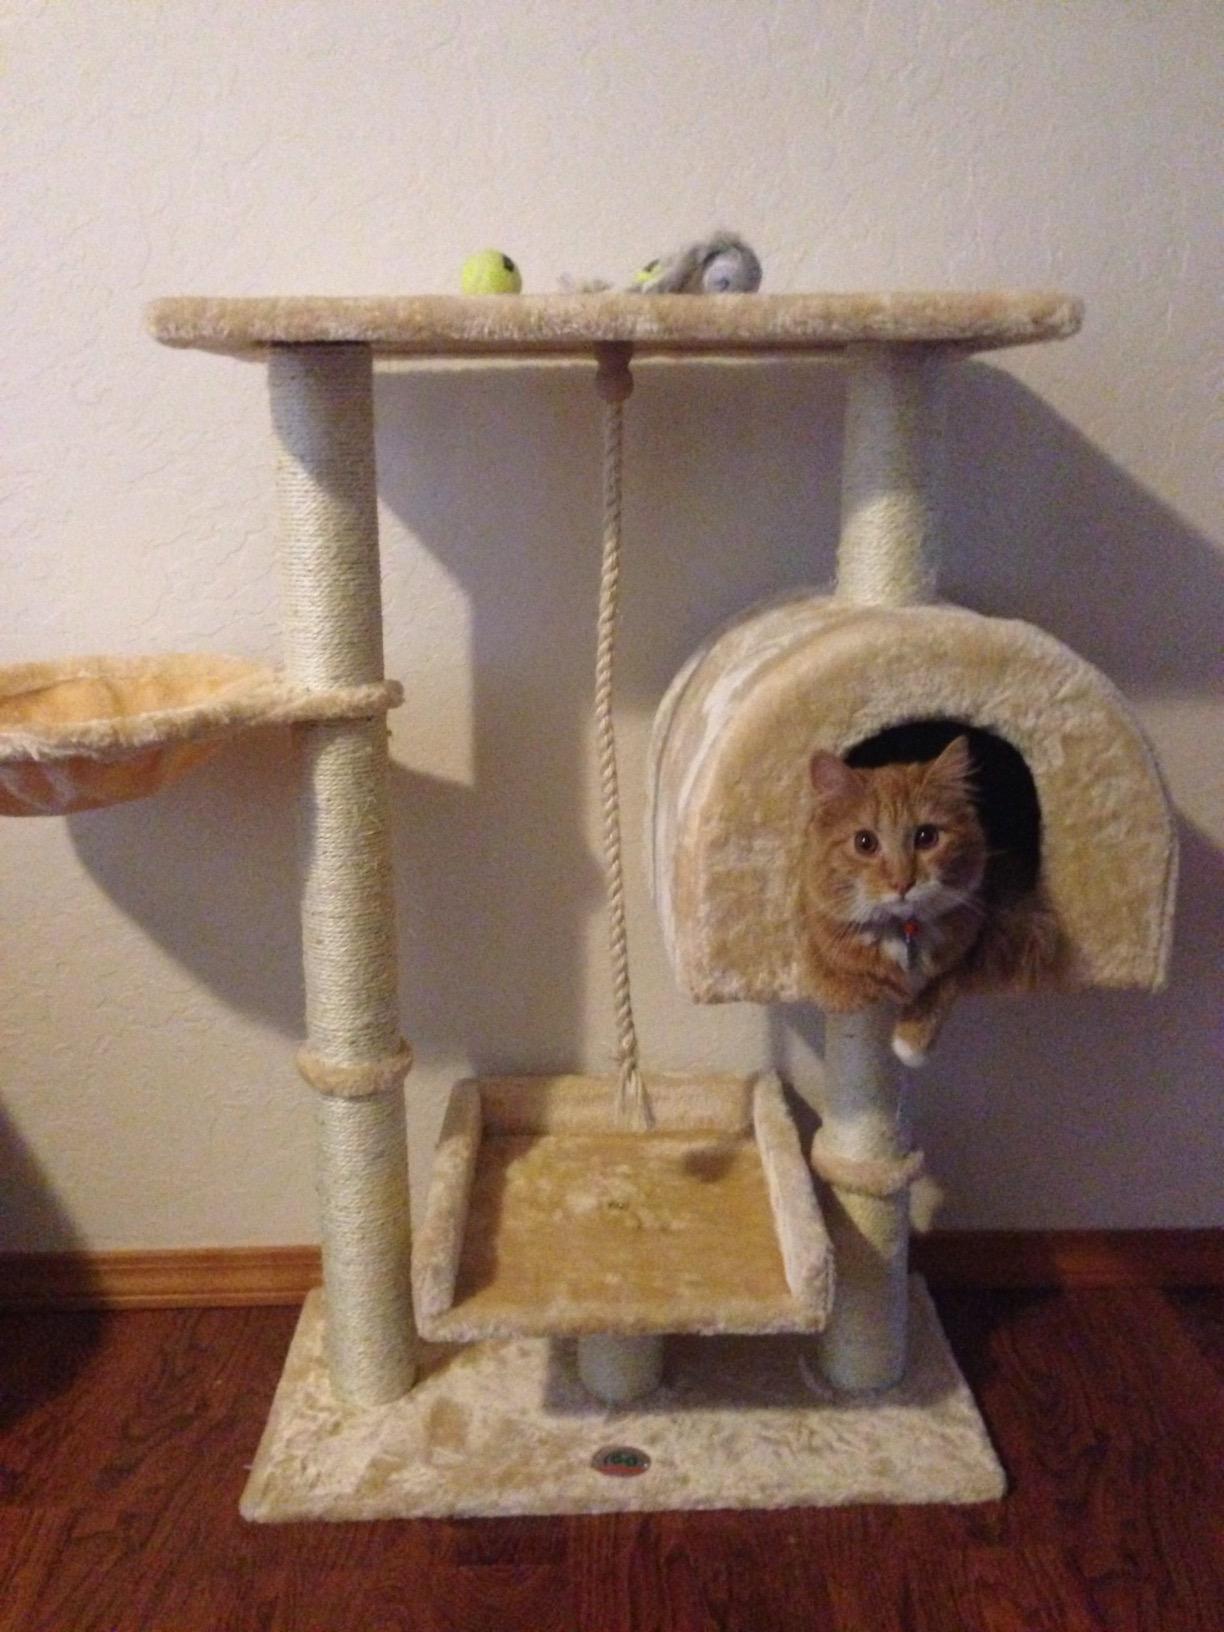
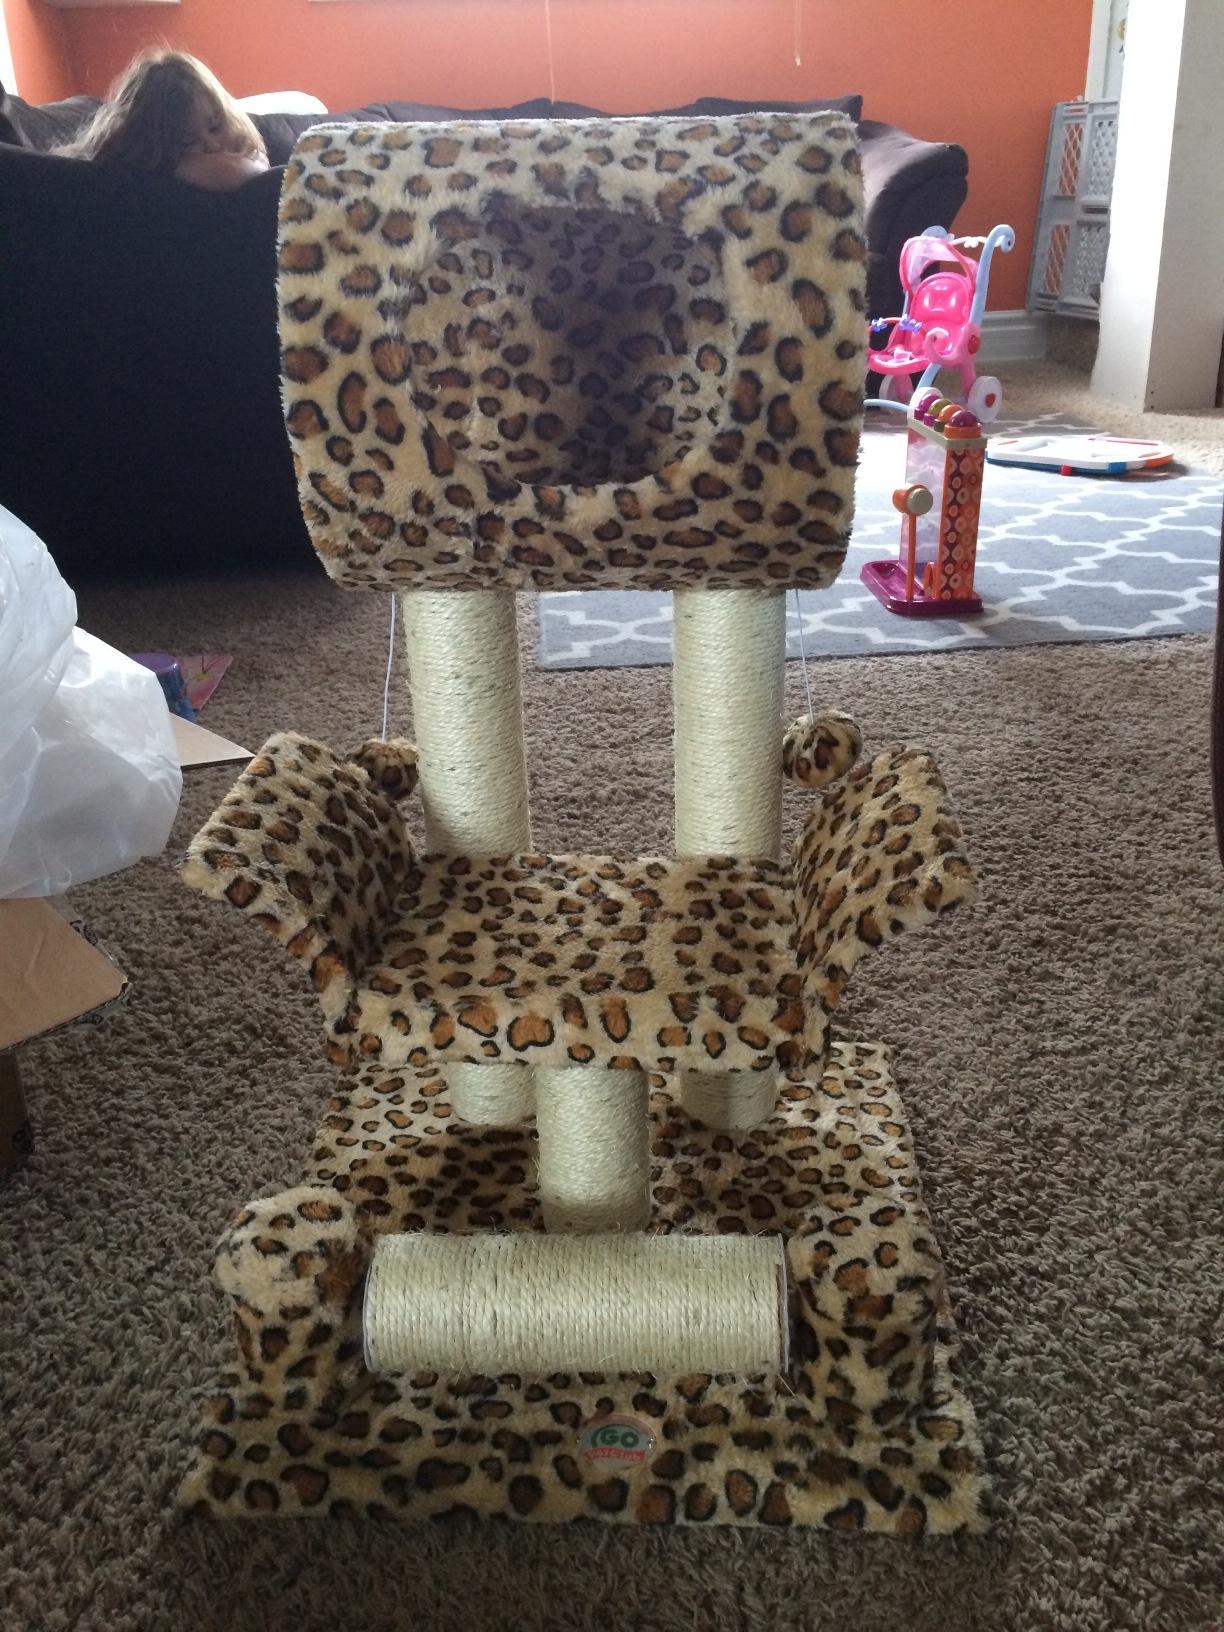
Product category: items_cat tree
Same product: no